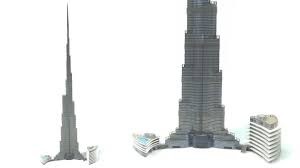
Landmark: Burj Khalifa